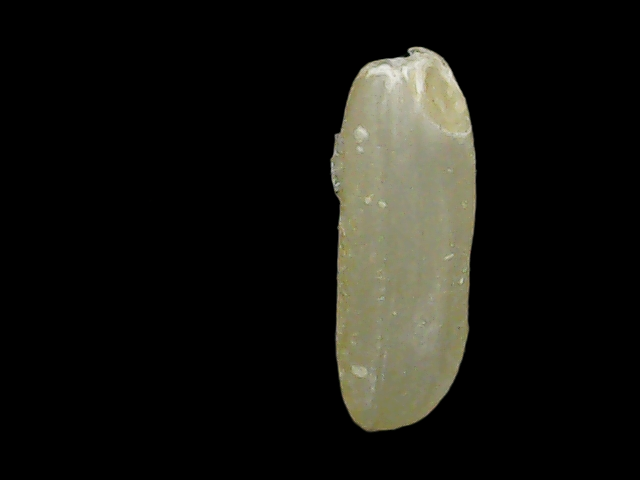
Rice variety: Binadhan26